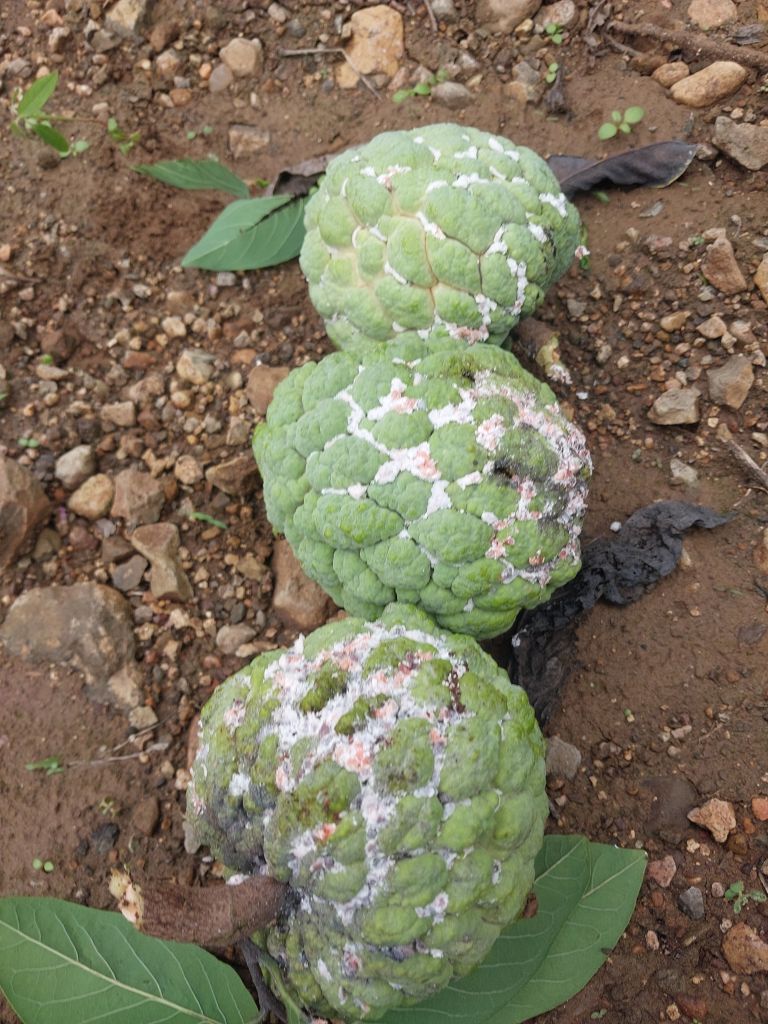
Disease label: Mealy Bug